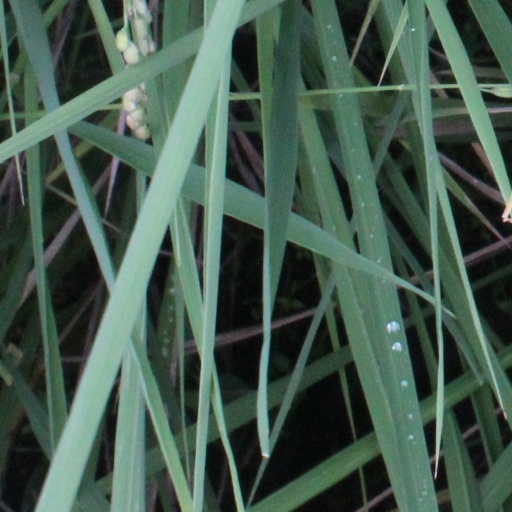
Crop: rice